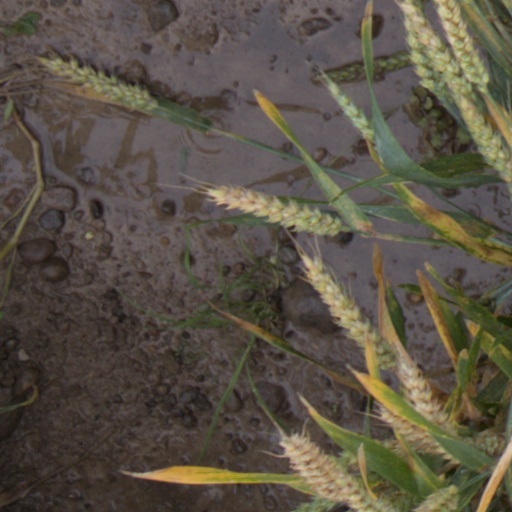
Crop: wheat